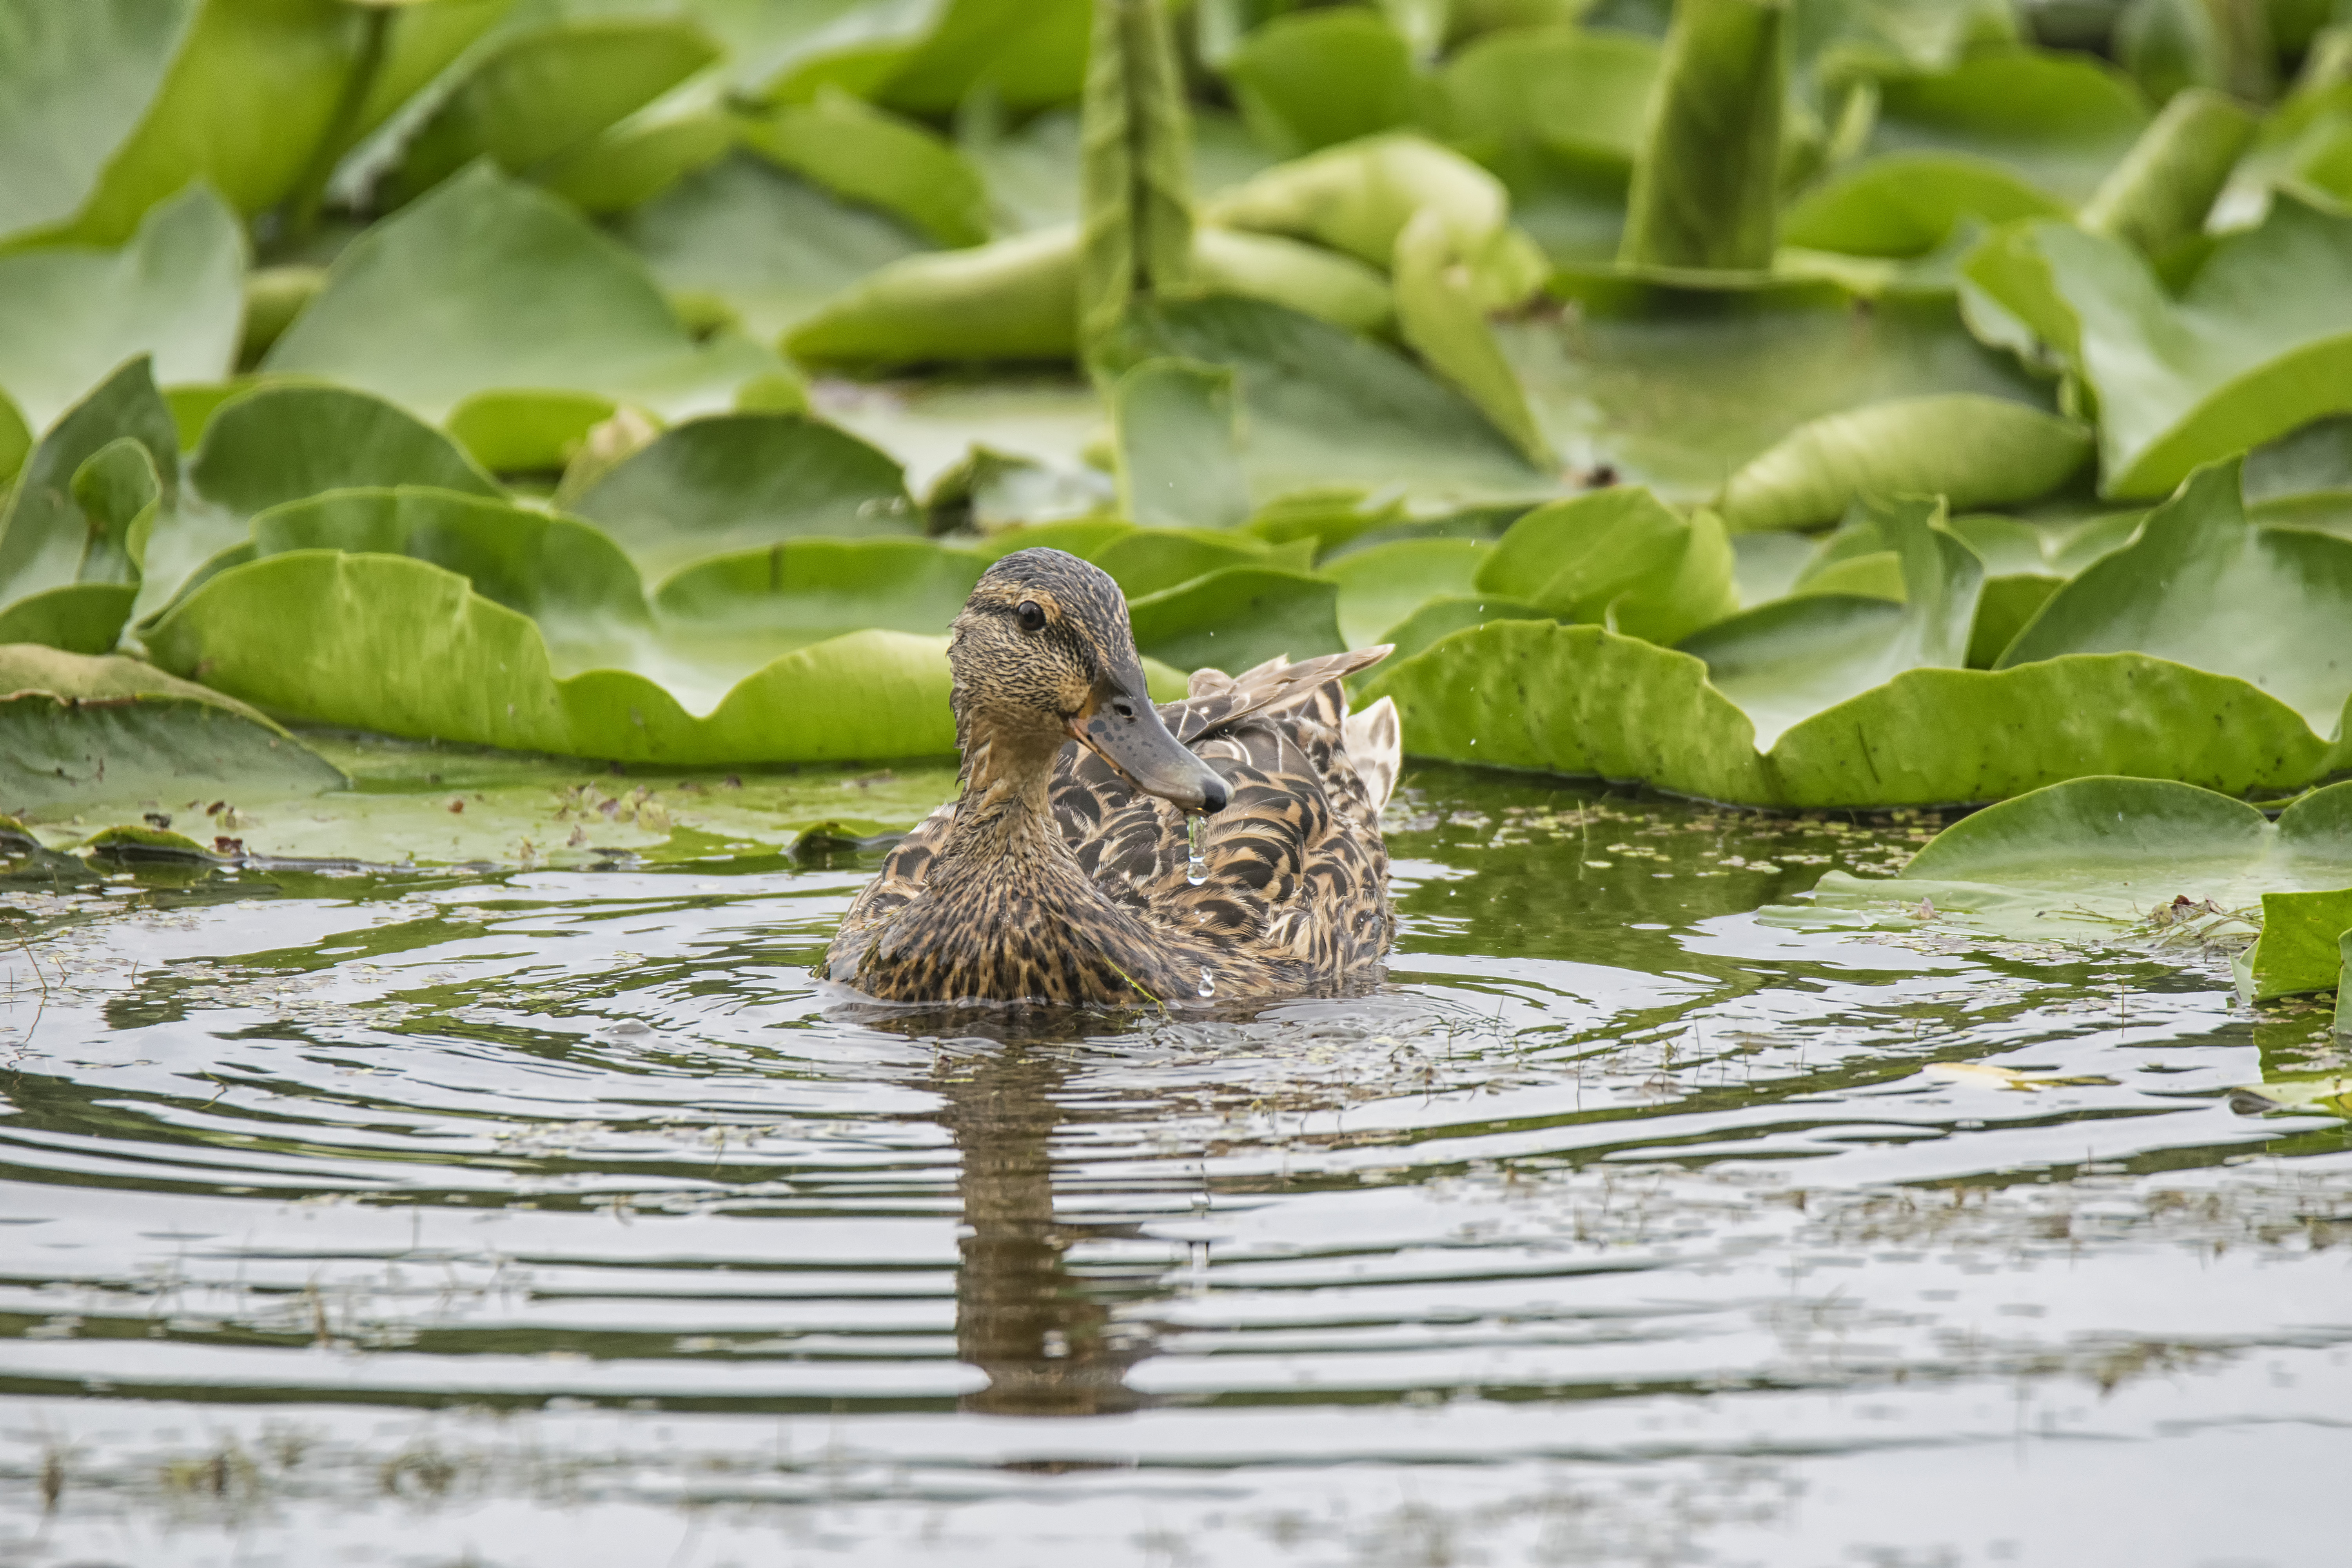
nature, bird, wildlife, green, beak, fauna, duck, canada, vertebrate, sparrow, quebec, colvert, waterfowl, water bird, mallard, canard, shorebird, sherbrooke, oiseau, ducks geese and swans